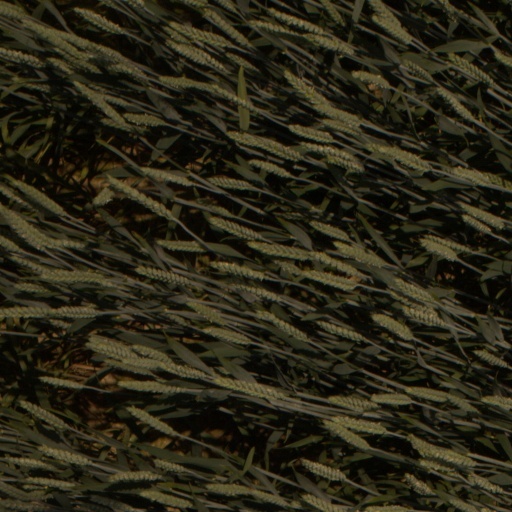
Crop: wheat